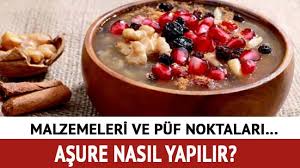
Yemek: asure